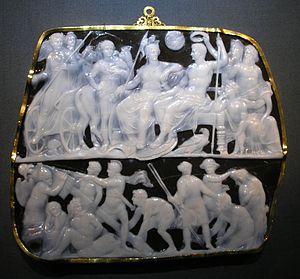
Le Camée Blacas est un camée romain de très grande taille, d'une hauteur de 12,8 cm, gravé dans un bloc de sardonyx à quatre couches alternées de blanc et de brun. Il montre le visage de l'empereur Auguste vu de profil. Il est probablement un peu postérieur à sa mort en 14, peut-être des années 20-50. Il est entré au British Museum en 1867, après l'acquisition de la célèbre collection d'antiquités que Louis, duc de Blacas, avait héritée de son père, qui comprenait aussi le trésor de l'Esquilin. Il est habituellement exposé dans la salle 70.
Le Grand Camée de France est un camée aux dimensions exceptionnelles en sardonyx à cinq couches. Il mesure 31 cm de hauteur et 26,5 cm de largeur. C’est le plus grand camée antique connu.